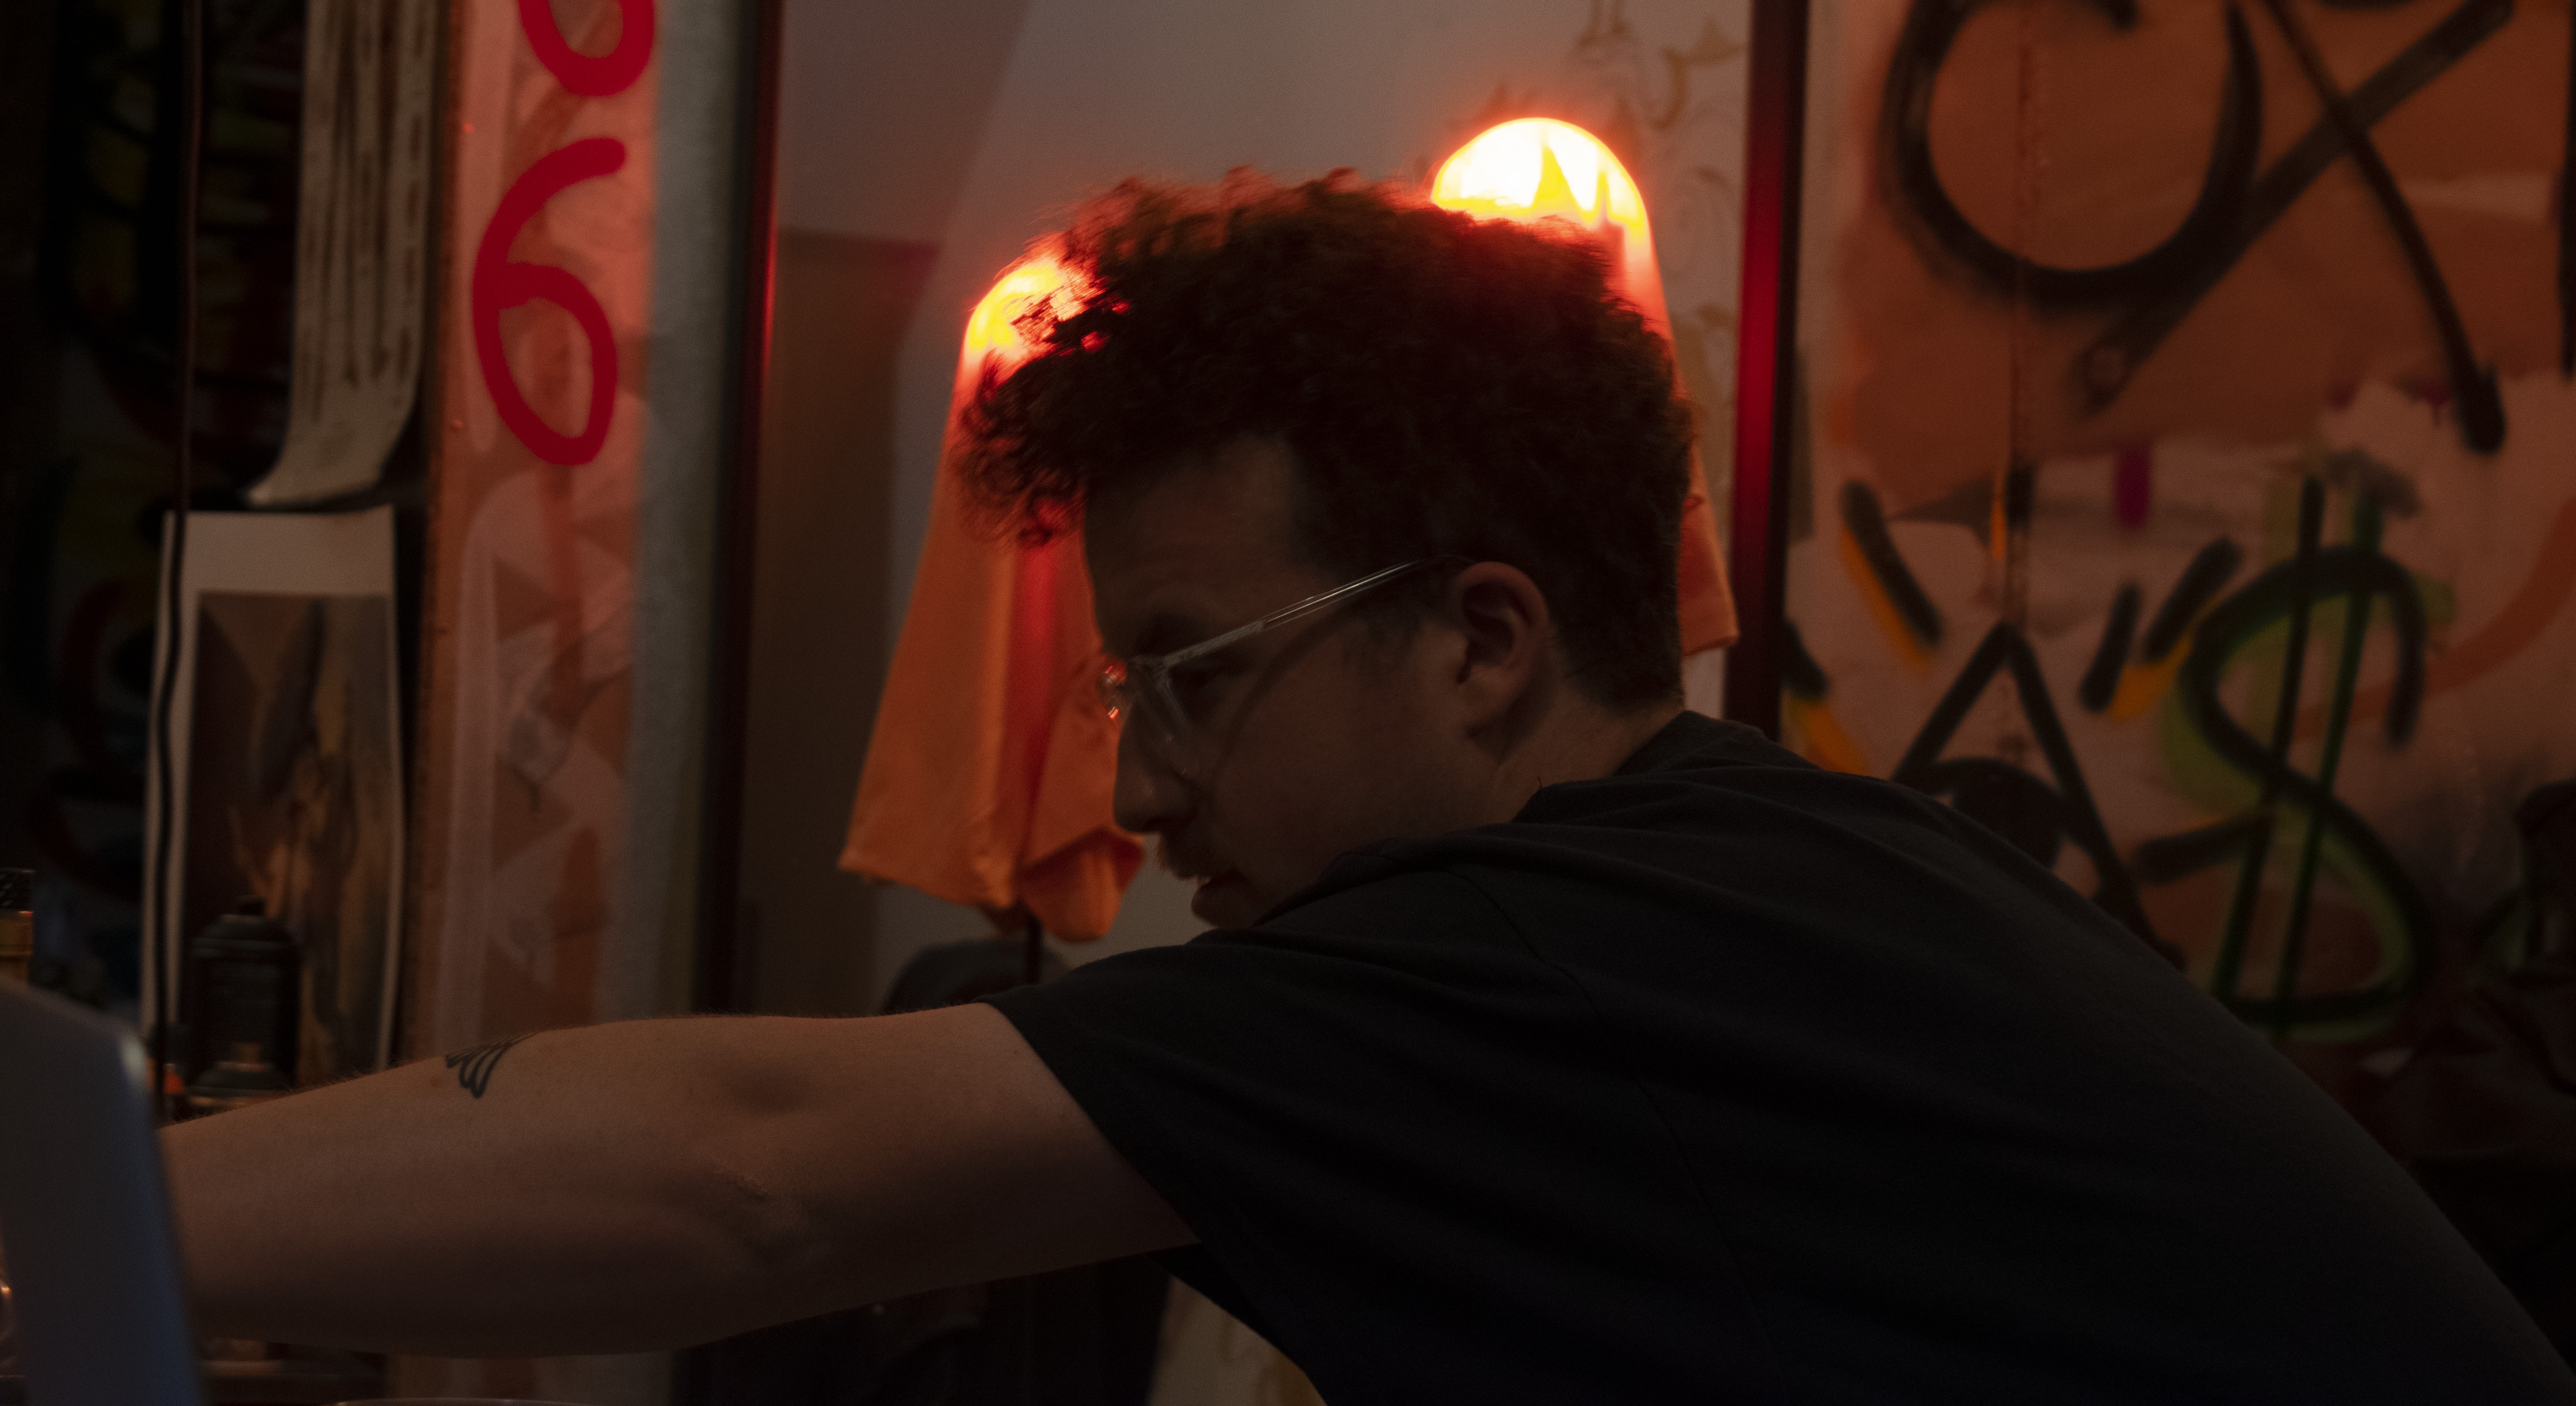
Brecht, Corbeel, illustration, art, work, photography, outside, inside, light, composition, national, nature, color, colour, design, popular, tree, france, belgium, germany, italy, brussels, Brecht Corbeel, decoration, props, concept art, photobashing, reference, blog, people, panda, forehead, arm, glasses, room, ear, flesh, facial hair, performance